2020s in music

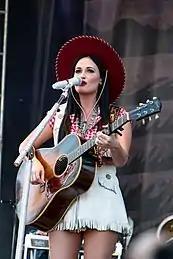

The "Billboard" Hot 100 in the early 2020s was dominated by American country music. Luke Combs, Morgan Wallen, Zach Bryan, The Red Clays, Whiskey Myers, Kacey Musgraves, Lainey Wilson, Kane Brown, Shaboozey, Chris Stapleton, Jelly Roll, and Tyler Childers were just a few of the musicians that achieved success outside of the Nashville bubble and found mainstream music.